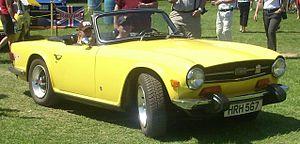
Triumph Motor Company est un constructeur automobile anglais aujourd'hui disparu. Les droits de la branche automobile appartiennent à BMW. Cependant, la branche moto existe toujours, voir Triumph.